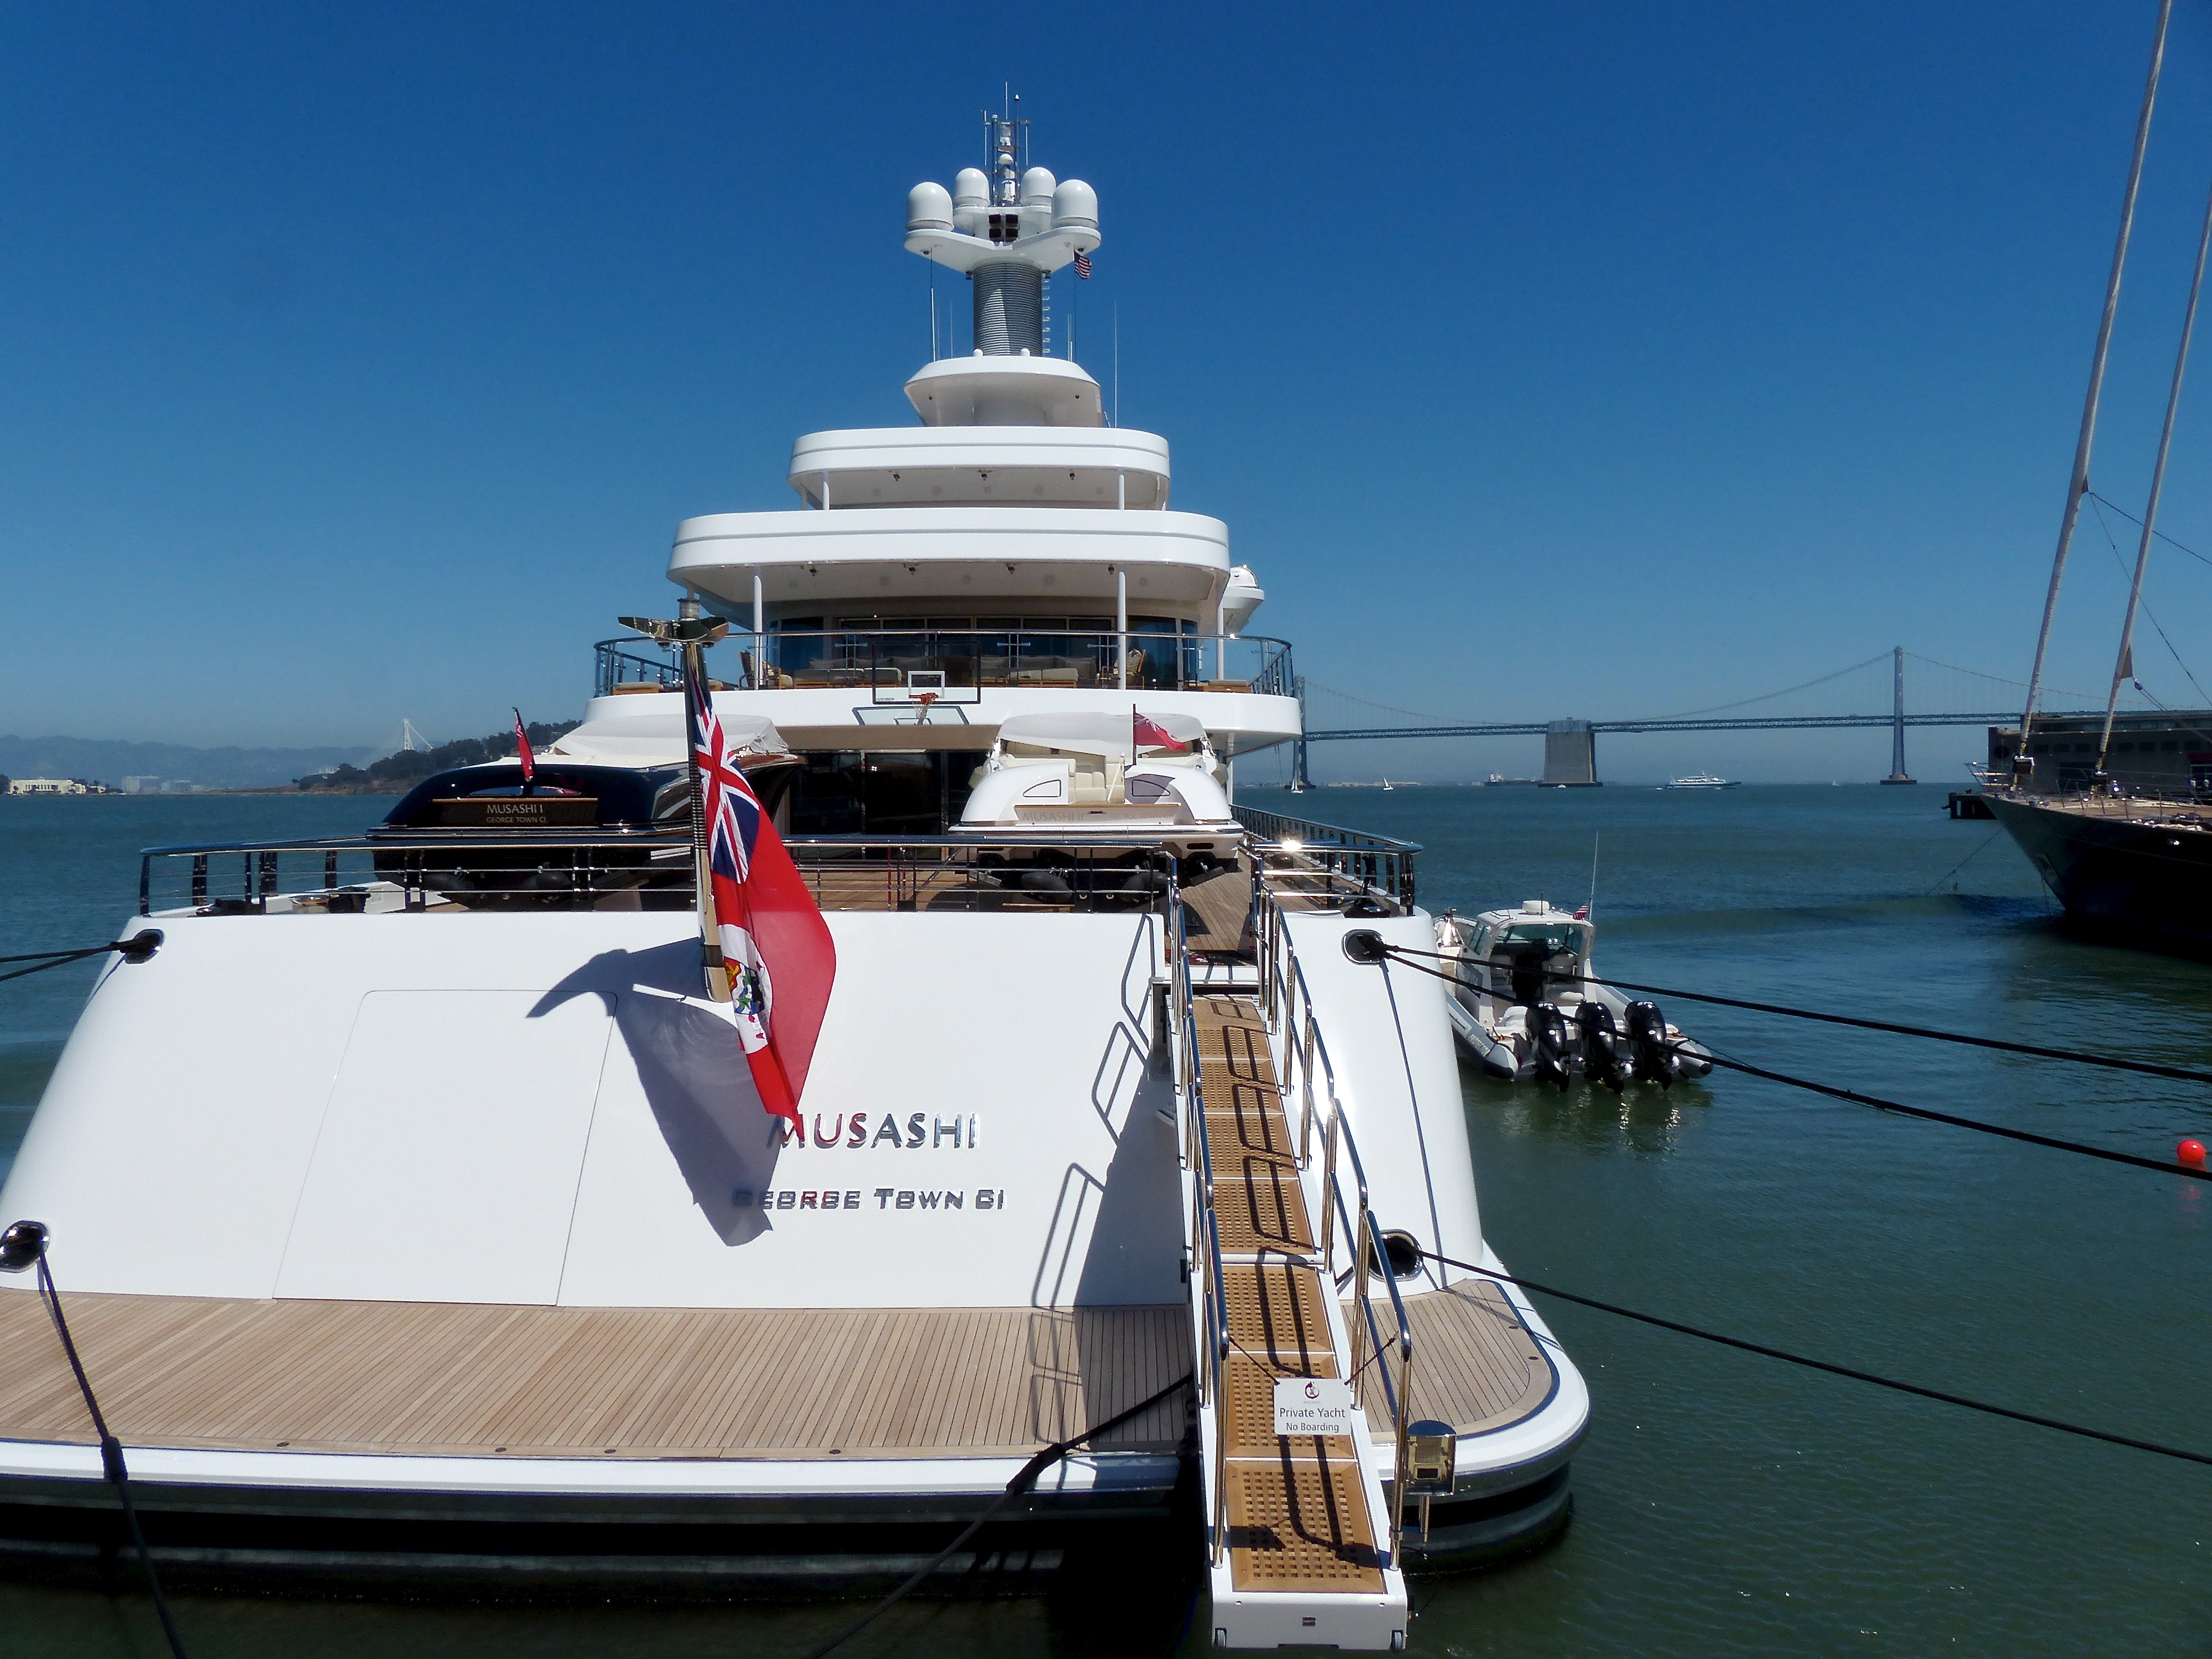
sea, dock, boat, ship, travel, vehicle, yacht, usa, marina, california, ferry, team, sanfrancisco, watercraft, oracle, americascup, musashi, larryellison, feadship, motor ship, passenger ship, luxury yacht